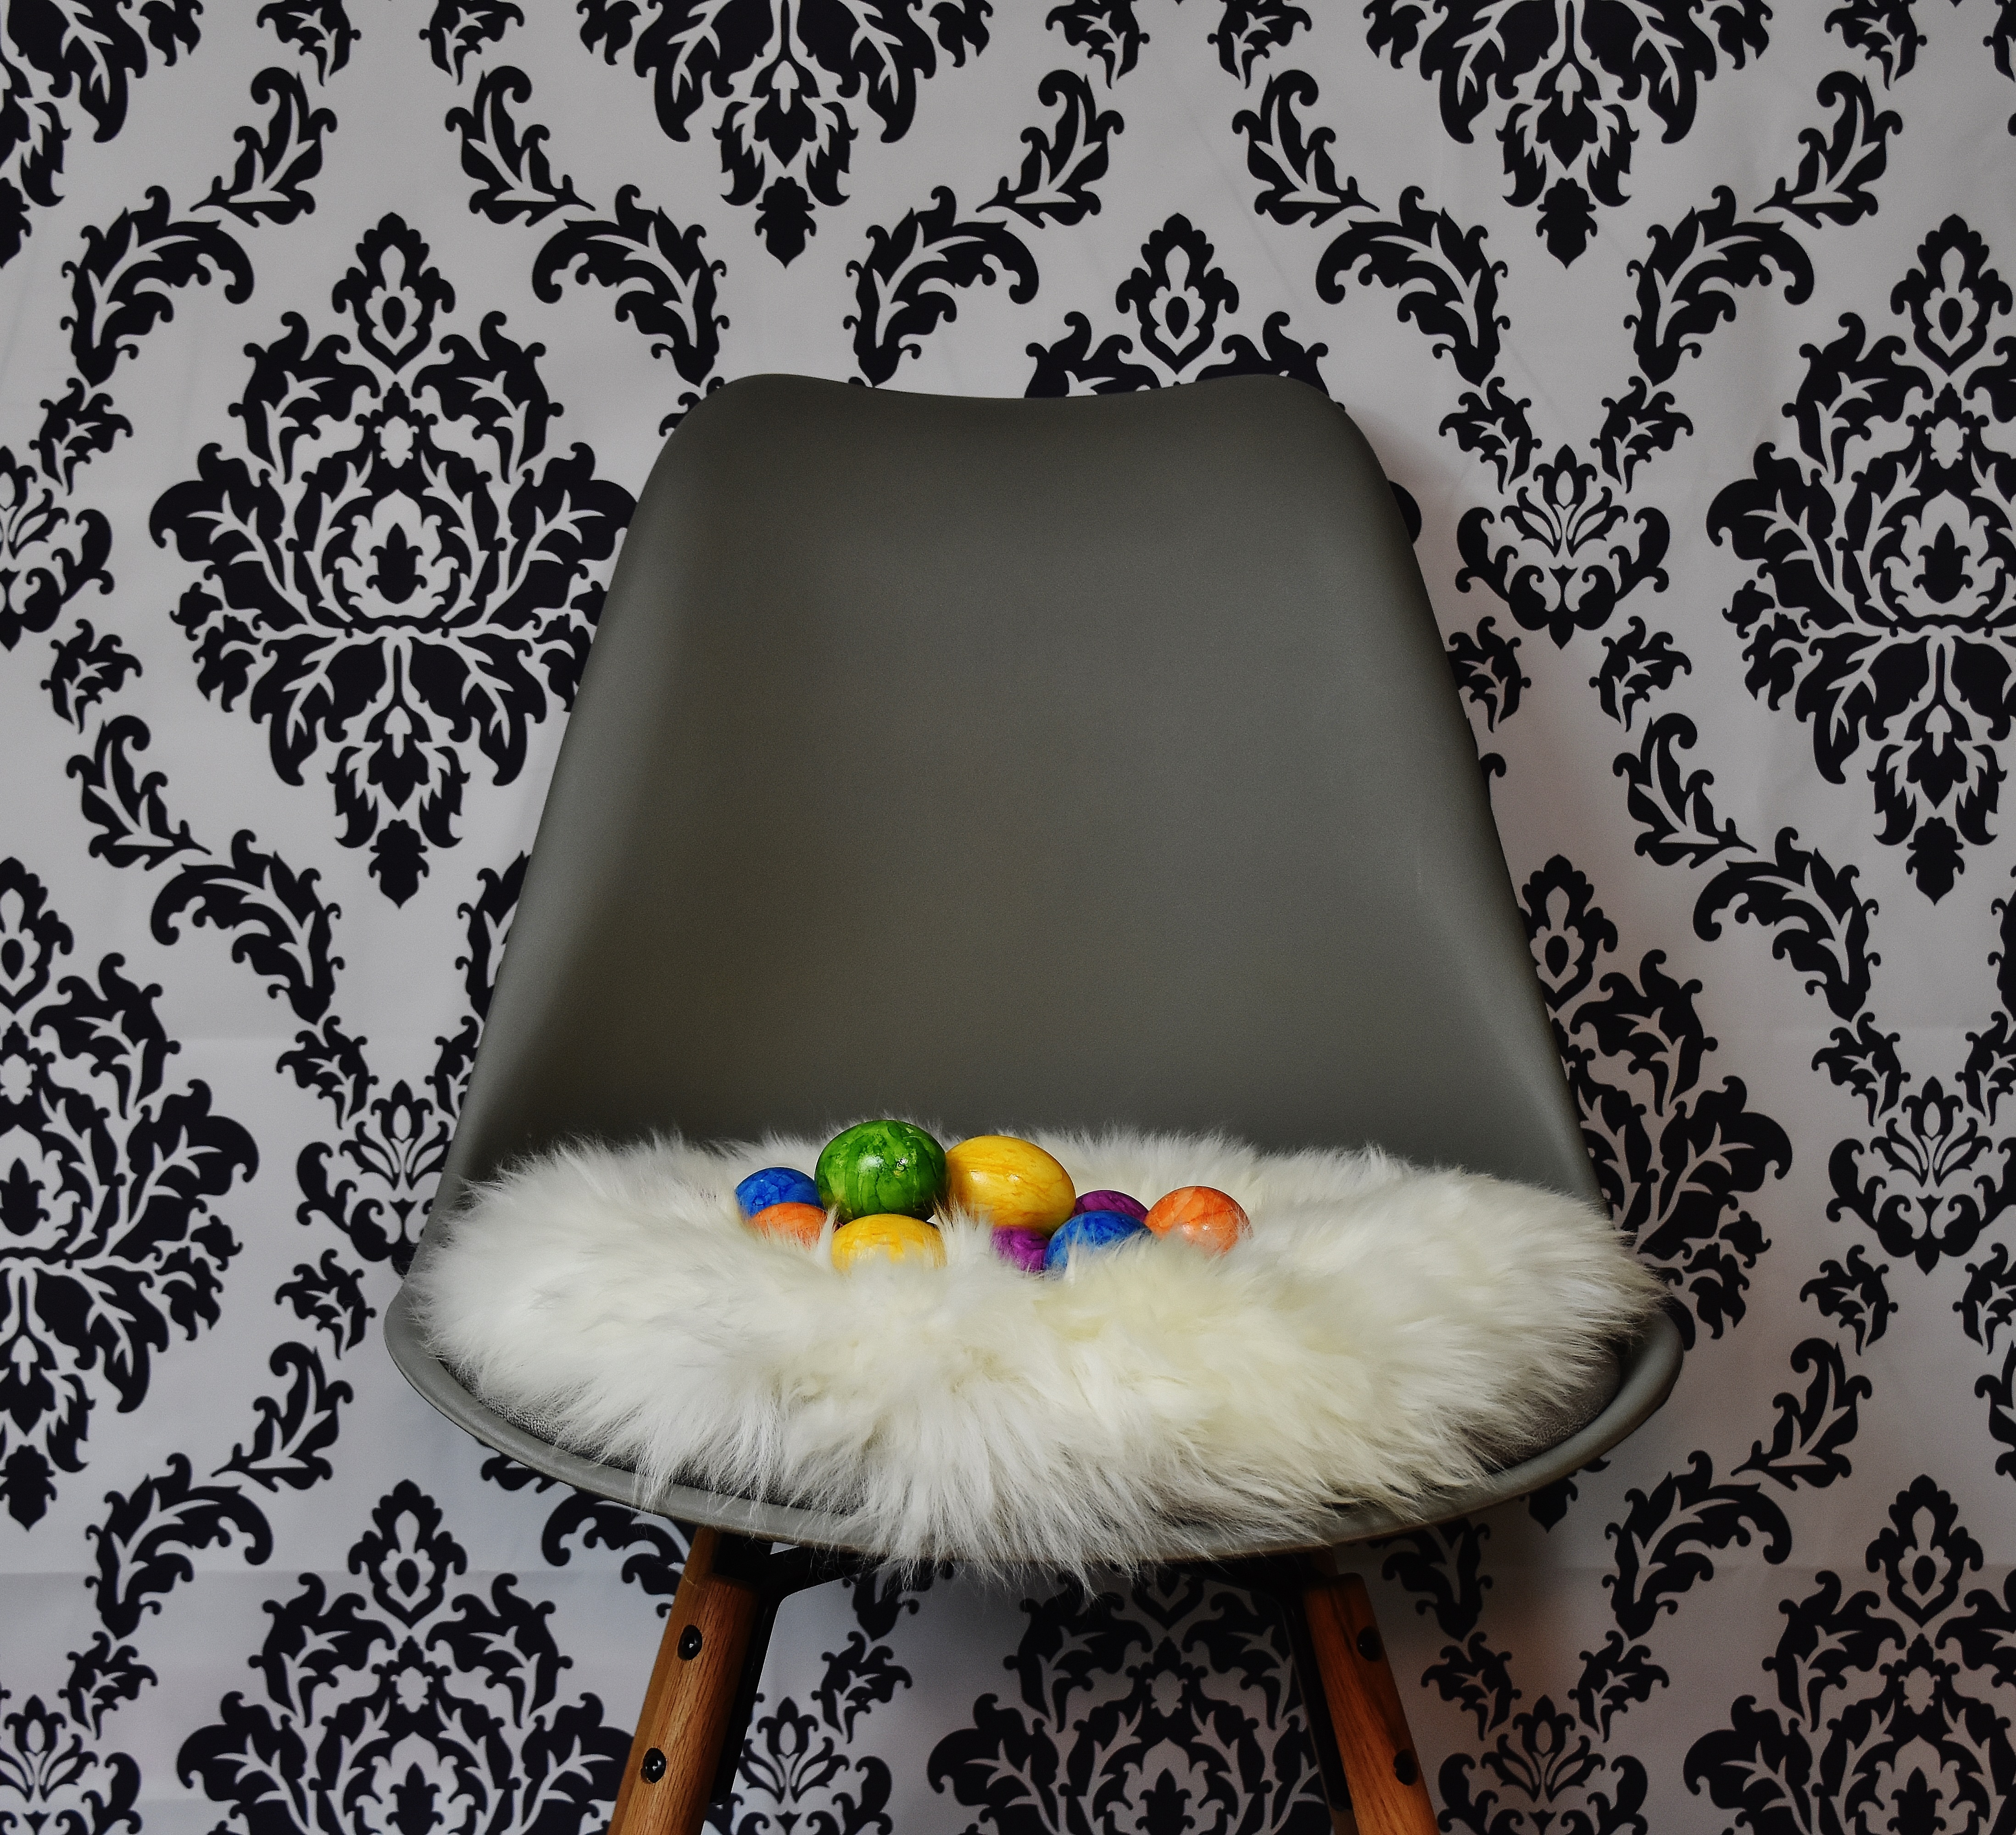
white, flower, chair, pattern, color, furniture, colorful, modern, egg, textile, art, dress, easter, colored, easter eggs, happy easter, colorful eggs, boiled eggs, easter nest, colored eggs, lambskin, dyed easter eggs